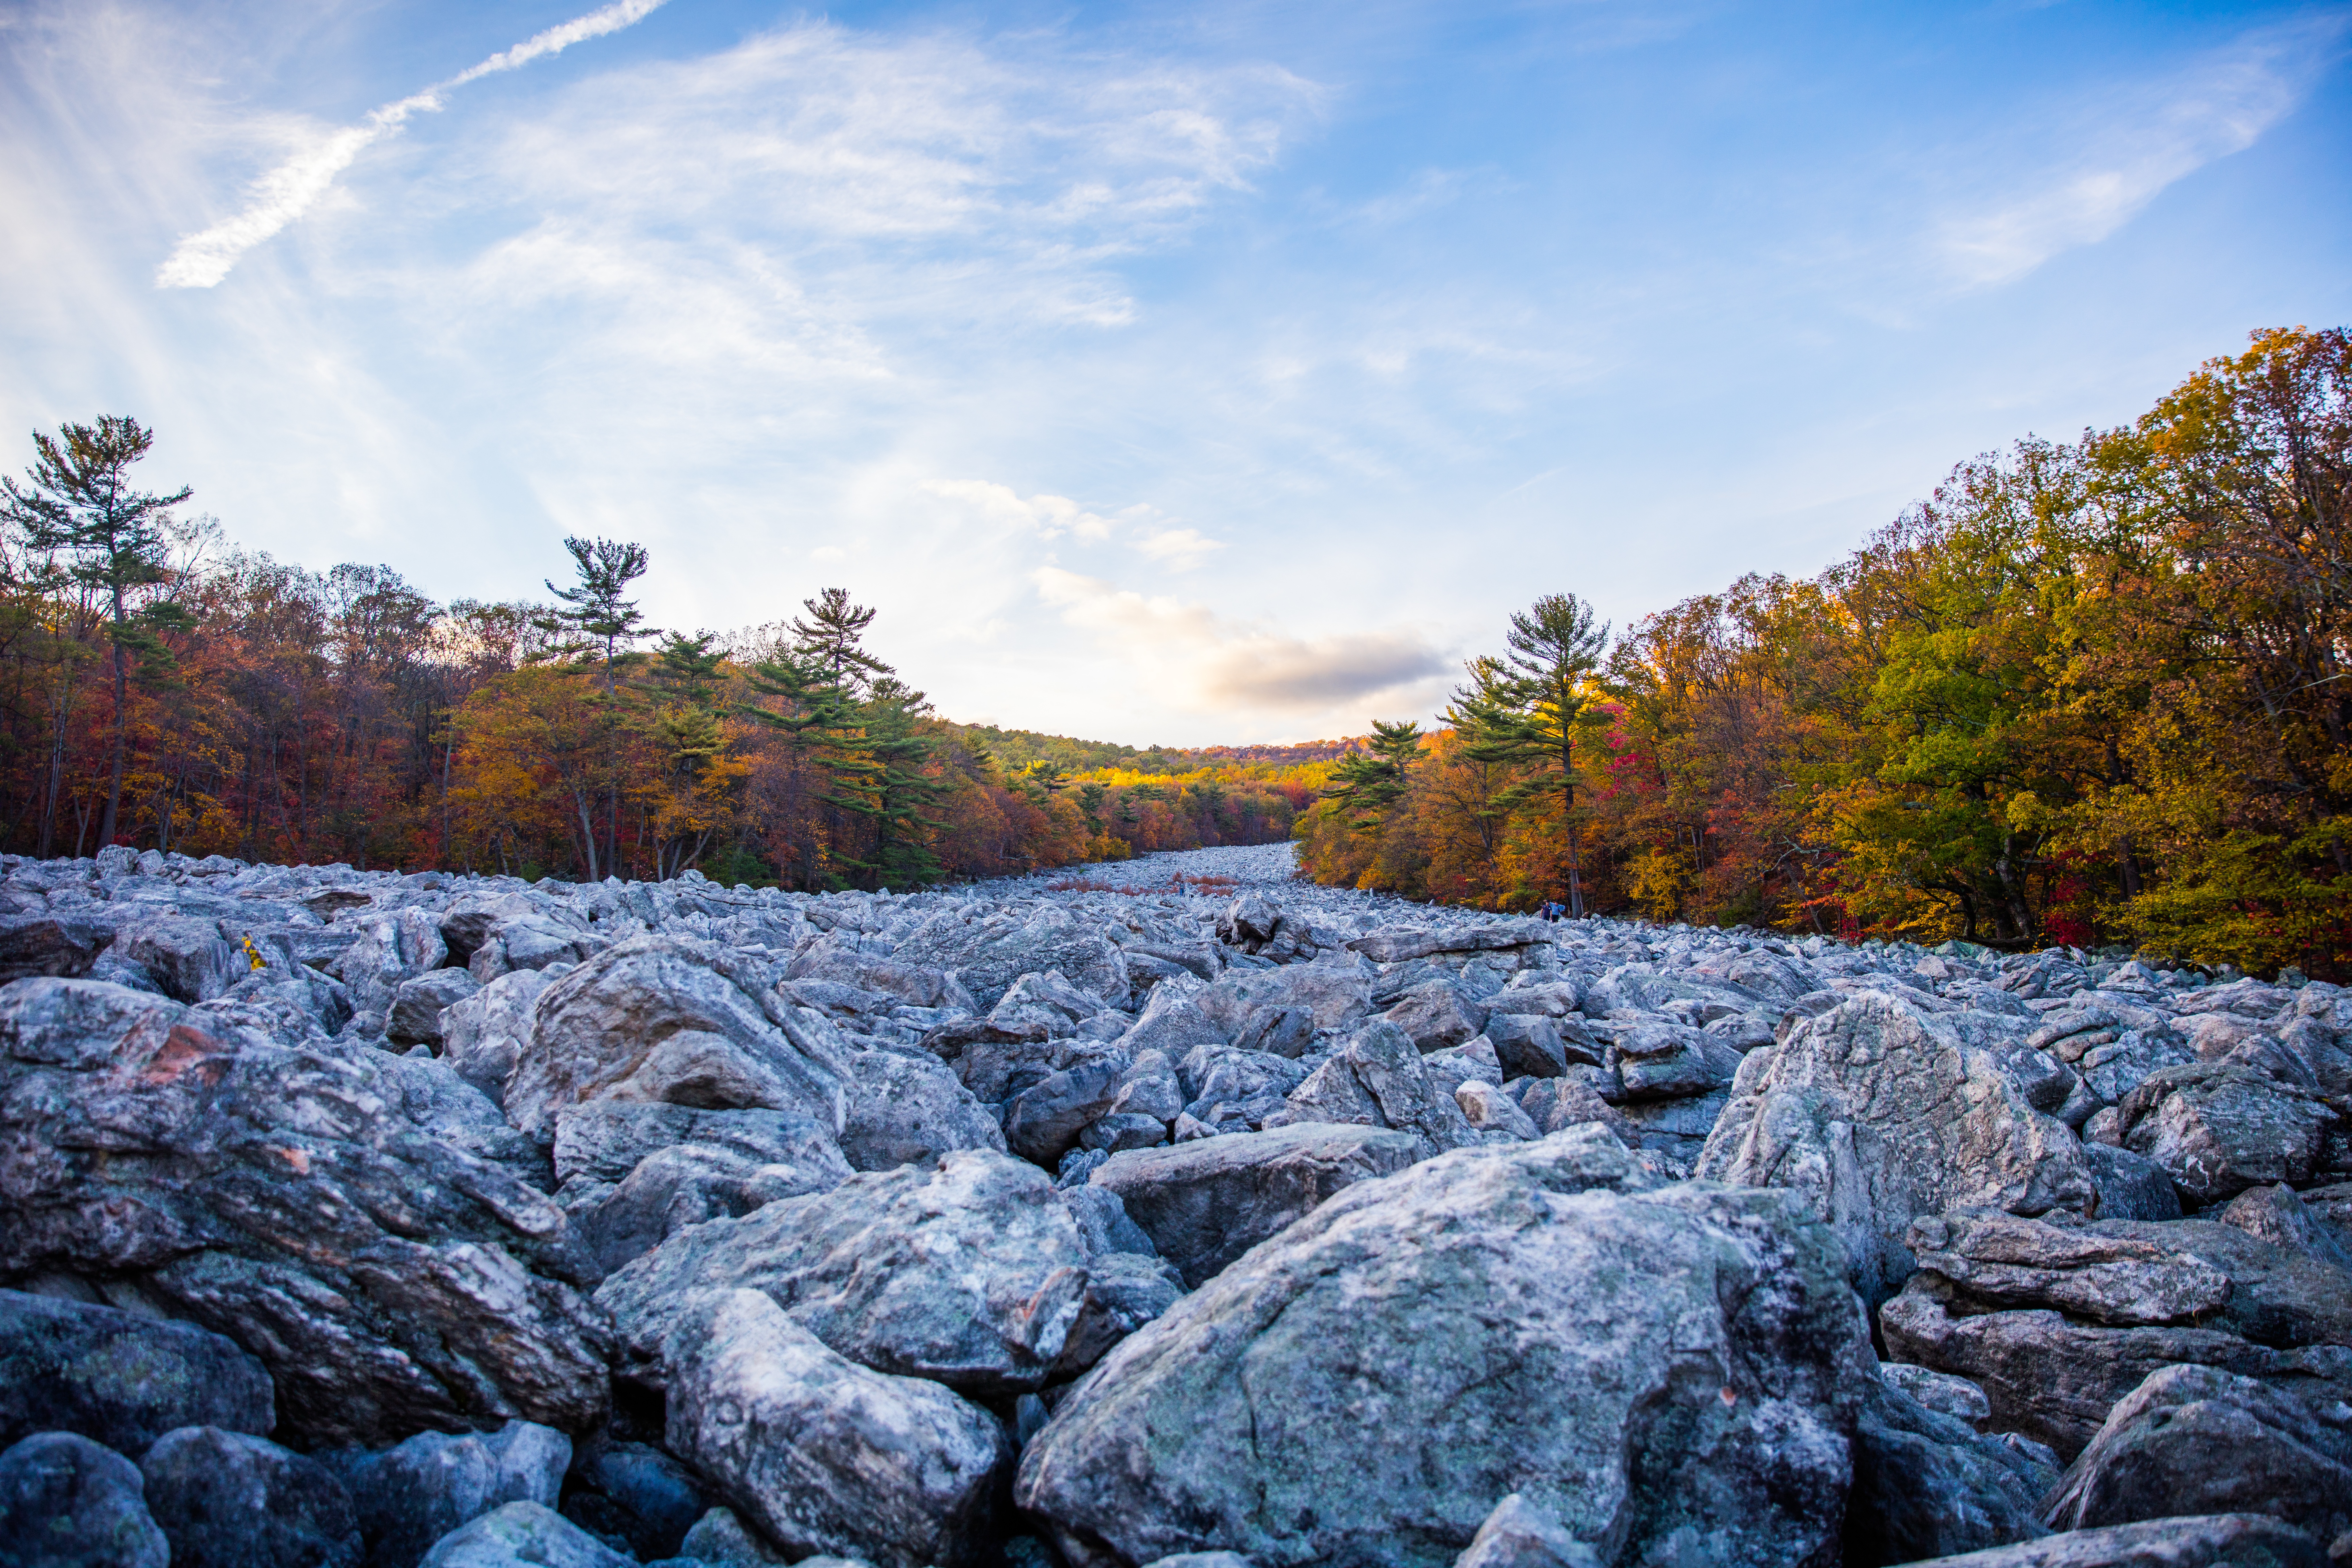
landscape, tree, water, nature, forest, rock, wilderness, mountain, snow, winter, cloud, morning, leaf, flower, lake, frost, river, stone, stream, autumn, park, season, body of water, woodland, woody plant